Hirschsprung's disease

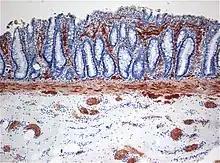
Histopathology of Hirschsprung disease showing abnormal acetylcholine esterase (AchE)-positive nerve fibers (brown) in the mucosa

Hirschsprung's disease (HD or HSCR) is a birth defect in which nerves are missing from parts of the intestine. The most prominent symptom is constipation. Other symptoms may include vomiting, abdominal pain, diarrhea and slow growth. Most children develop signs and symptoms shortly after birth. However, others may be diagnosed later in infancy or early childhood. About half of all children with Hirschsprung's disease are diagnosed in the first year of life. Complications may include enterocolitis, megacolon, bowel obstruction and intestinal perforation.